Paradise Hills, San Diego

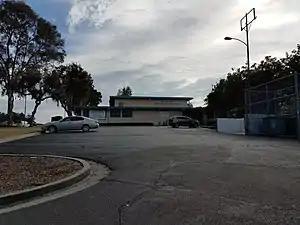
Recreation Center along Potomac Street, Paradise Hills.

Geographically, Paradise Hills encompasses the area east of Rachael Avenue (the boundary between San Diego and National City), south of Paradise Valley Road (a boundary with another San Diego neighborhood, Bay Terraces), north of State Route 54 (a boundary between San Diego and Bonita), and west of Dusk Drive and Potomac Street (another boundary with Bay Terraces). Stemming from old gang-enforced boundaries, "Paradise Hills" is sometimes incorrectly used to locate any place near the Skyline-Paradise Hills Community which includes the neighborhoods Skyline, Paradise Hills, Bay Terraces, Lomita, and the Meadowbrook Housing Project.